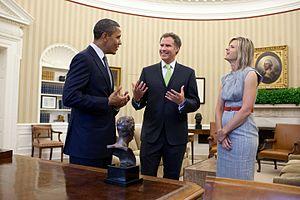
John William Ferrell, dit Will Ferrell, est un acteur, humoriste, scénariste et producteur de cinéma américain, né le 16 juillet 1967 à Irvine.